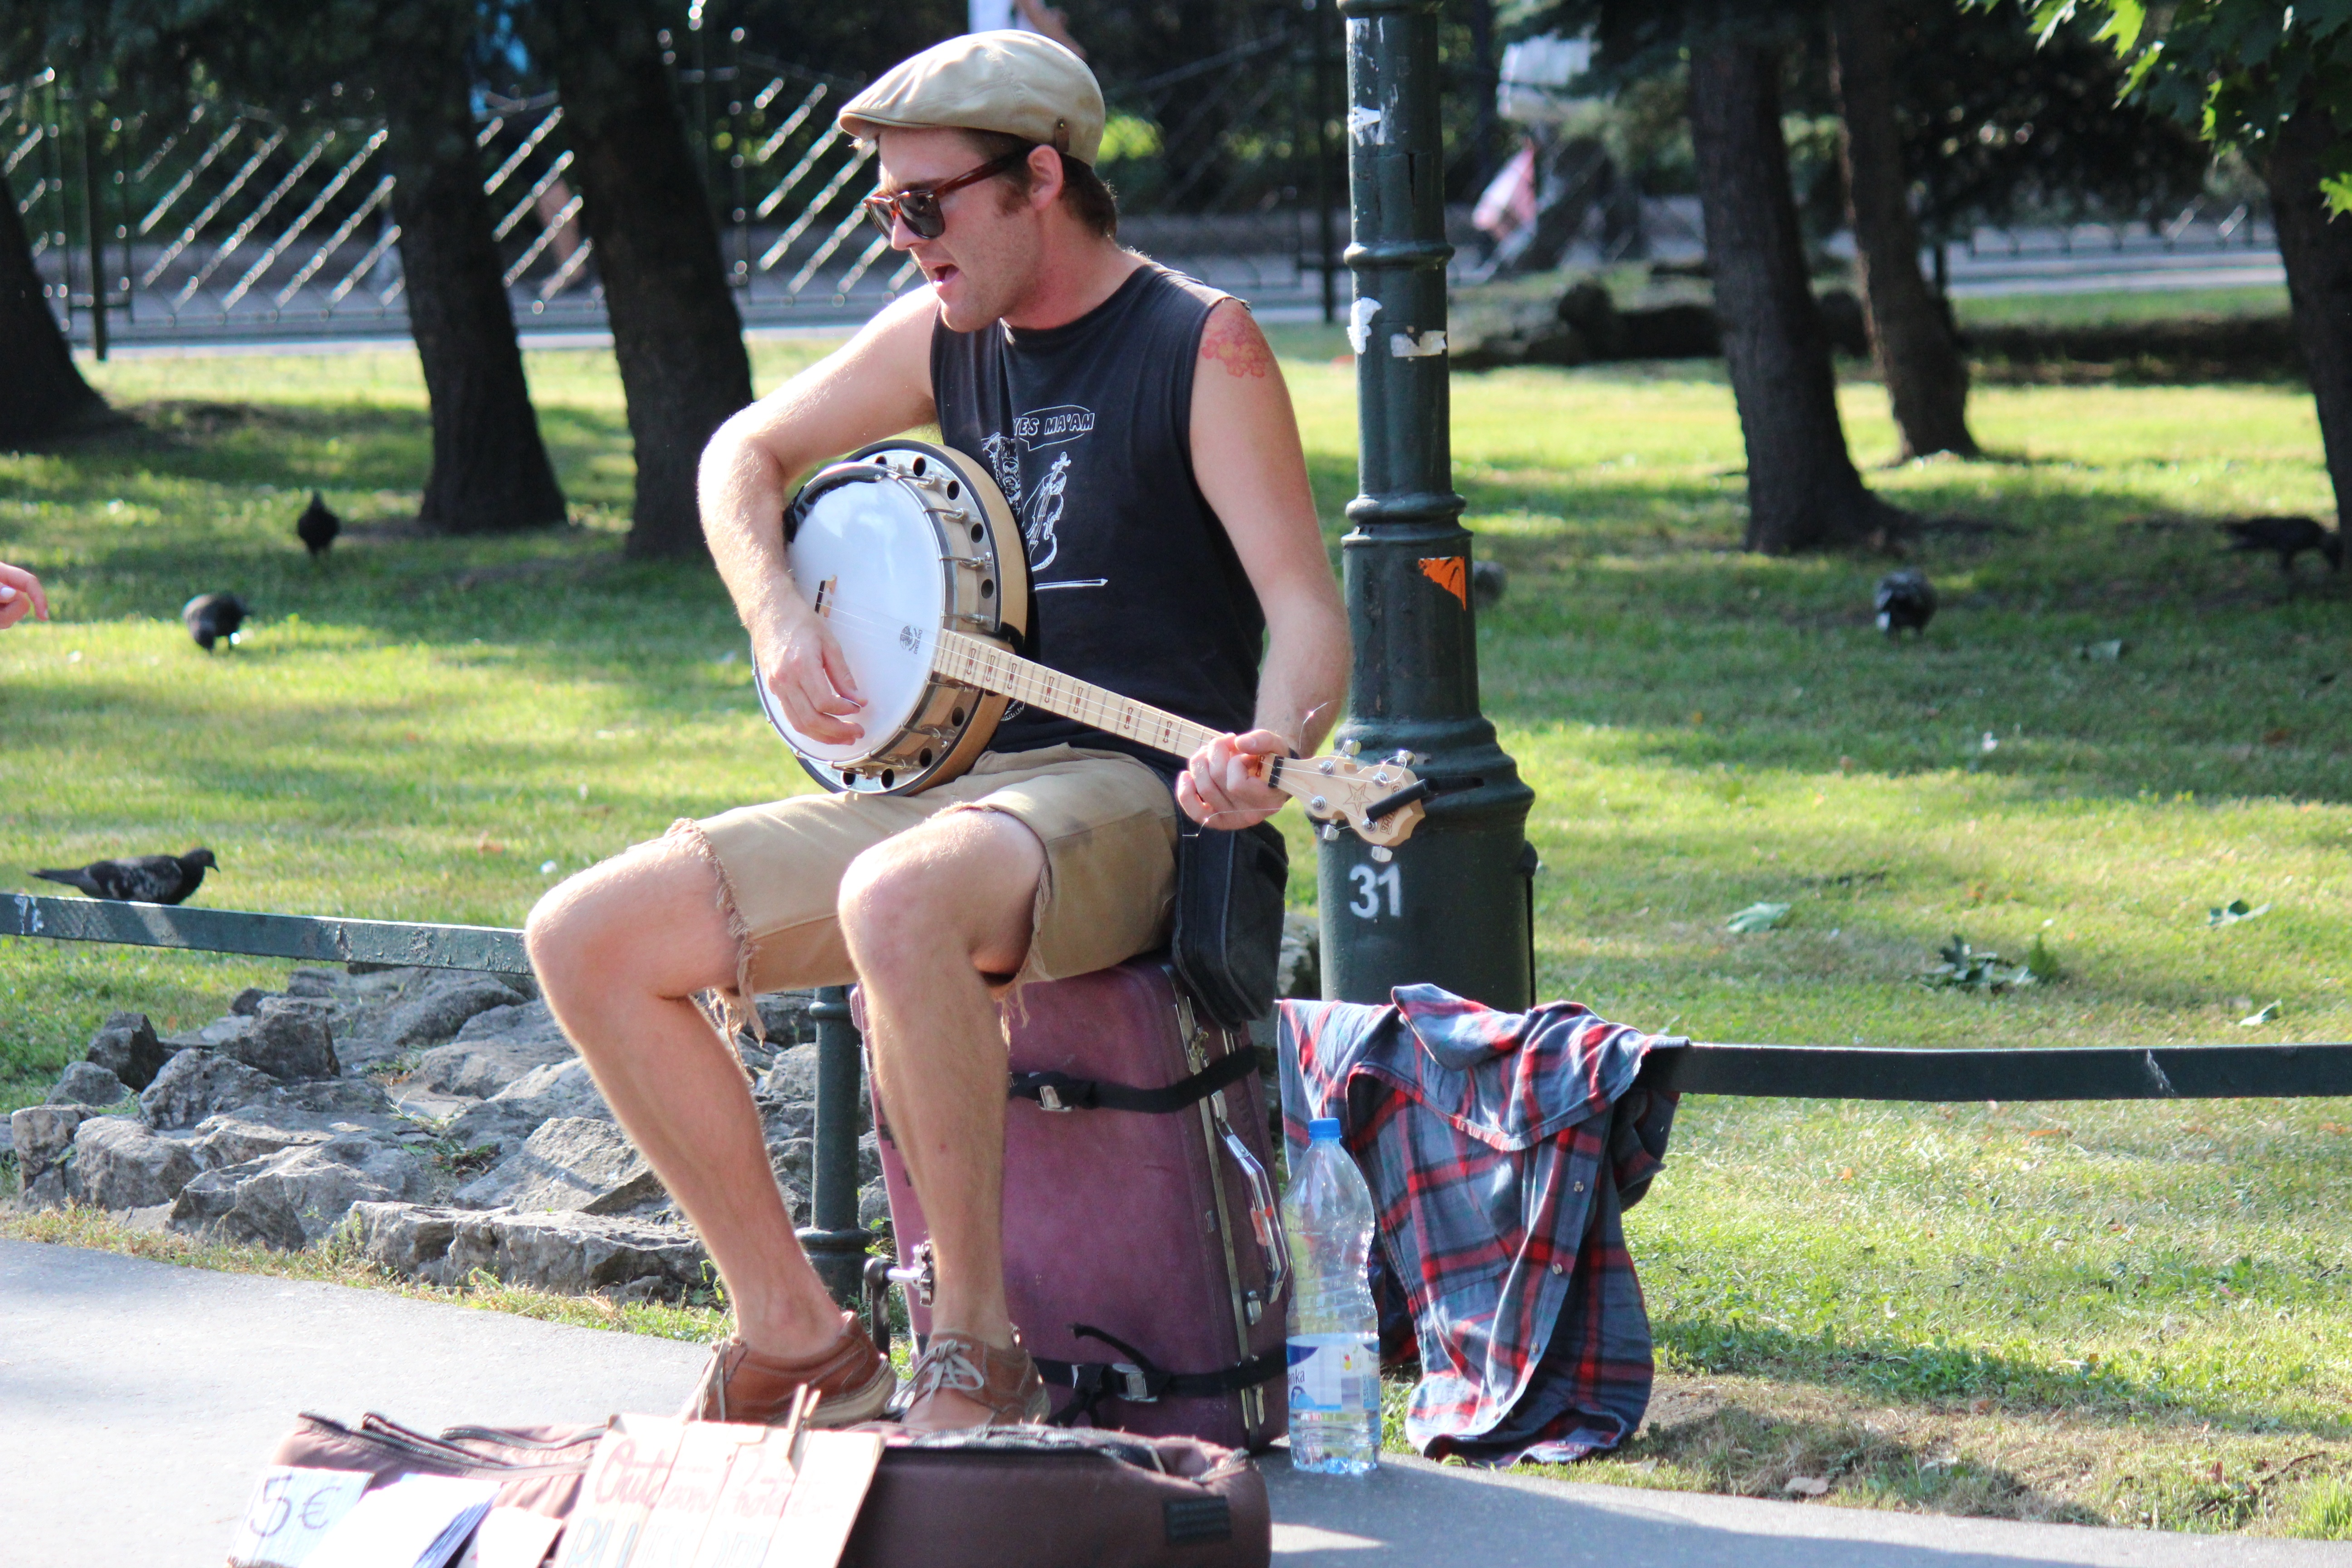
road, concert, show, park, artist, musician, stringed instrument, street performer, triathlon, banjo, endurance sports, physical fitness